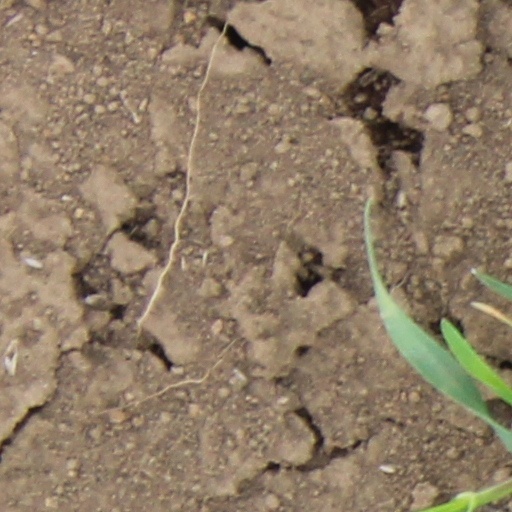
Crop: wheat